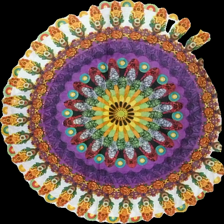
View: back
Type: Tunic
Category: Ladies
Brand: Not in the list
Brand text on label: beauty of india
Colors: White, Orange, Multicolor, Purple
Material: 100% cotton
Pattern: Transparent
Cut: Regular
Season: All
Damage location: middle right
Price range: 50-100
Recommended usage: Reuse
Description: genomskinlig tunika med geometriska mönster i cirklar på